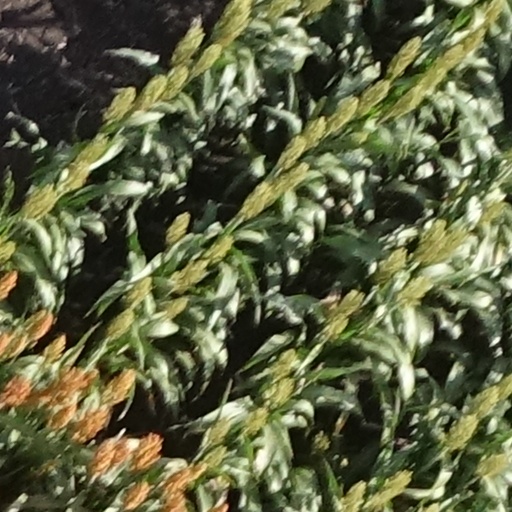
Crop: sorghum